Ali Wehbi

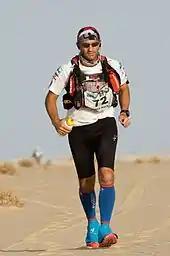
Ali Wehbi

Ali Wehbi is an extreme runner and racer who was the first Lebanese and Arab to complete the 4 Deserts race. Pushing the boundaries of endurance running since 2004, Ali Wehbi has spent the past 16 years proving to the world that there is no limit to what a man can achieve with his own body strength and an unrelenting sense of determination.